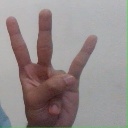
अक्षर: क्ष